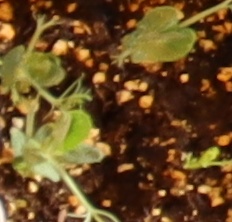
Label: Field Pea